Frederick G. Creed

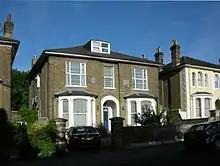
Creed's home at 20, Outram Road, Addiscombe, where he lived in later life, marked with a blue plaque

In 1909, in order to be closer to the Post Office headquarters in London, Creed moved along with 6 of his mechanics to Croydon. Working with Danish telegraph engineer Harald Bille, he established Creed, Bille & Company Ltd. in 1912, with Bille as managing director. After Bille's death in a railway accident in 1916, his name was dropped from the company's title and it became simply Creed & Company.